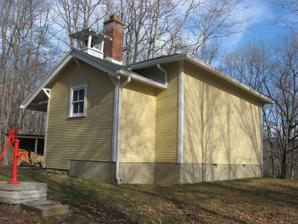
Building: Honey Creek School
Country: United States of America
Year built: 1921
United States historic place Honey Creek School U.S. National Register of Historic Places Honey Creek School, December 2011 Show map of Indiana Show map of the United States Location Northeast of Bloomington on Low Gap Rd., Benton Township, Monroe County, Indiana Coordinates 39°17′7″N 86°24′32″W / 39.28528°N 86.40889°W / 39.28528; -86.40889 Area 1.8 acres (0.73 ha) Built 1921 ( 1921 ) Architect Lee, Otis; McClary, Joseph A. Architectural style Bungalow/craftsman, Influence NRHP reference No. 78000024 Added to NRHP September 20, 1978 Honey Creek School is a historic one-room school building located in Benton Township , Monroe County, Indiana .  It was built in 1921, and is a one-story, Bungalow / American Craftsman influenced balloon frame building on a fieldstone foundation.  The main section has a hipped roof and a projecting gable roofed entry is topped by a belfry with a pyramidal roof. The school closed in 1945. The building was restored in 1975. It was listed on the National Register of Historic Places in 1978. References Wikimedia Commons has media related to Honey Creek School .